2017 World Rally Championship

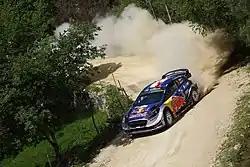
Sébastien Ogier and Julien Ingrassia won their second event of the season in Portugal.

Sébastien Ogier and Julien Ingrassia took their second victory of the season at the Rally of Portugal, matching Markku Alén and Ilkka Kivimäki's record of five wins in Portugal. Thierry Neuville and Nicolas Gilsoul finished second, scoring enough points to take second place from Jari-Matti Latvala and Miikka Anttila in the championship. The opening leg of the rally saw the lead change five times in seven stages, with Ott Tänak and Martin Järveoja emerging at the eventual leaders. Both Latvala and Anttila and Kris Meeke and Paul Nagle briefly held the lead before crashing out of contention; Latvala, battling a fever and back injury suffered a low-speed roll-over and was able to continue, while Meeke broke his suspension after sliding off the road and he retired from the leg. The second day saw the lead between Tänak and second-placed Ogier fluctuate until Tänak ran wide and damaged his car. Ogier inherited a twenty-second lead over Neuville and started pulling away until the Hyundai driver made set-up changes for the afternoon stages and started closing the deficit. However, Ogier was able to maintain his pace and went on to win by fifteen seconds. Dani Sordo and Marc Martí completed the podium in third, while Tänak and Järveoja recovered to fourth, picking up an extra five points for winning the Power Stage. Craig Breen and Scott Martin were the leading Citroën in fifth, having won a rally-long fight with Elfyn Evans and Daniel Barritt. Juho Hänninen and Kaj Lindstrom matched their best result of the season with seventh, having driven conservatively to account for their inexperience in Portugal. Mads Østberg and Ola Flœne finished eighth in a privateer Fiesta WRC, beating Latvala and Anttila, while in the third Toyota, Esapekka Lappi and Janne Ferm scored points on their début.